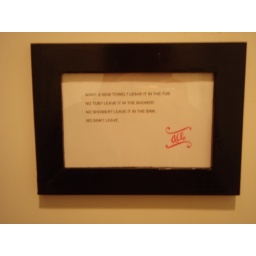
Funny sign on the wall above the towel rack